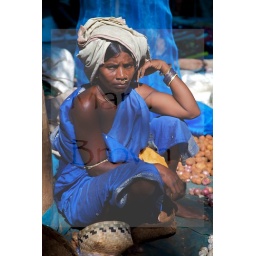
Woman in blue at market Orissa India